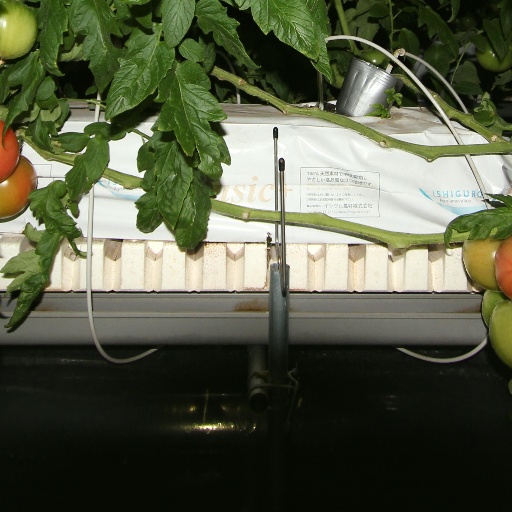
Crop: tomato